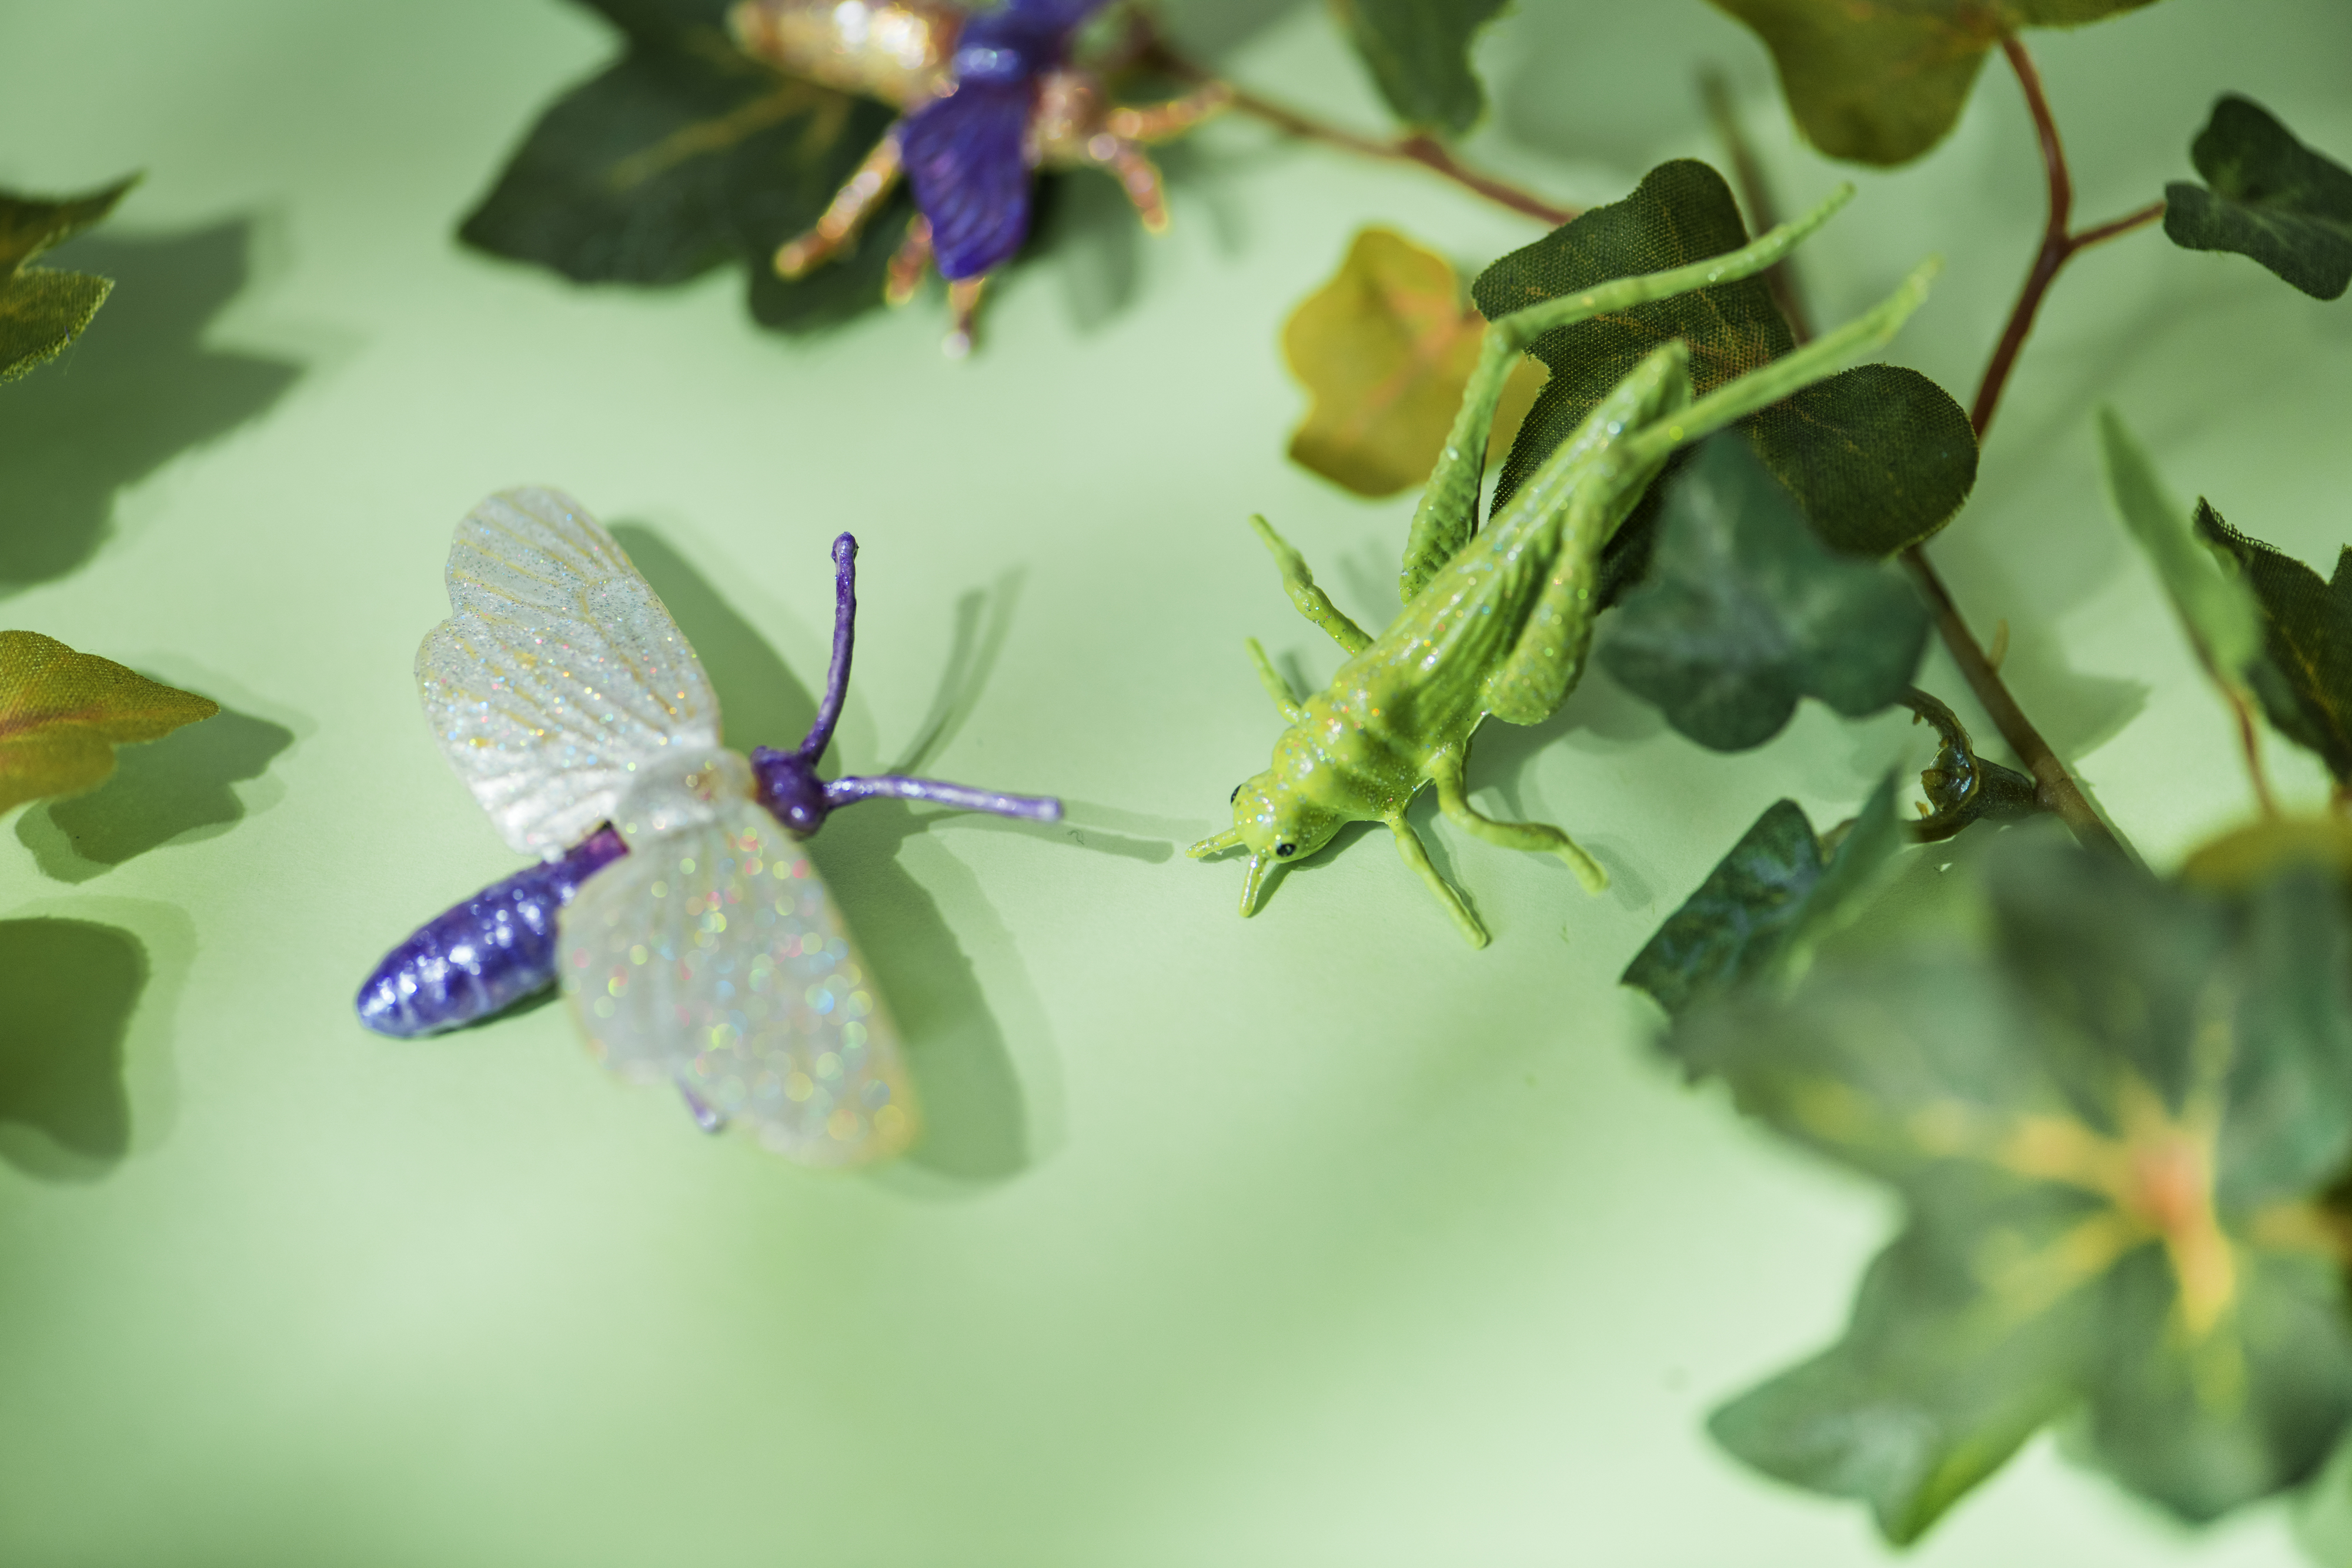
art, artificial, background, bright, bug, bugs, close up, closeup, colorful, creativity, fake, fly, fun, green, insect, isolated, lay flat, leave, leaves, micro, moth, nature, object, paper, plastic, small, top view, toy, wild, wildlife, wings, moths and butterflies, fauna, butterfly, invertebrate, flora, leaf, pollinator, organism, macro photography, flower, arthropod